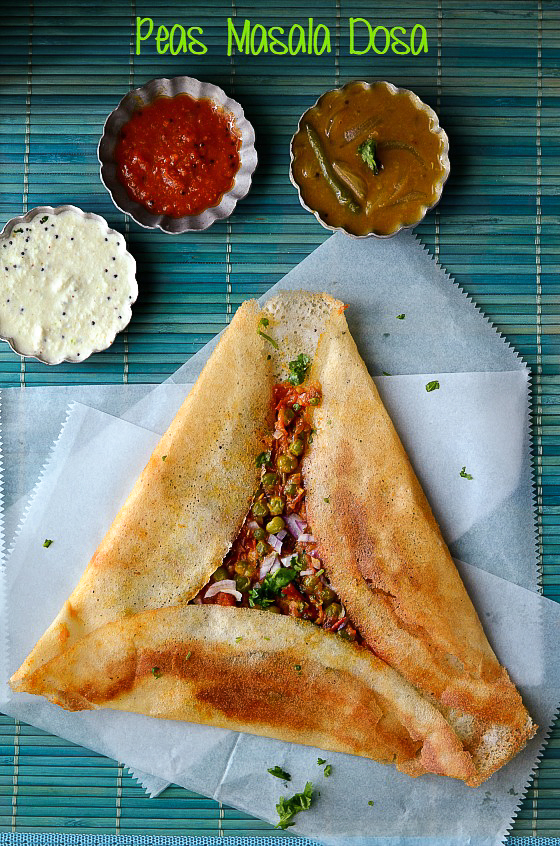
Dish: masala_dosa